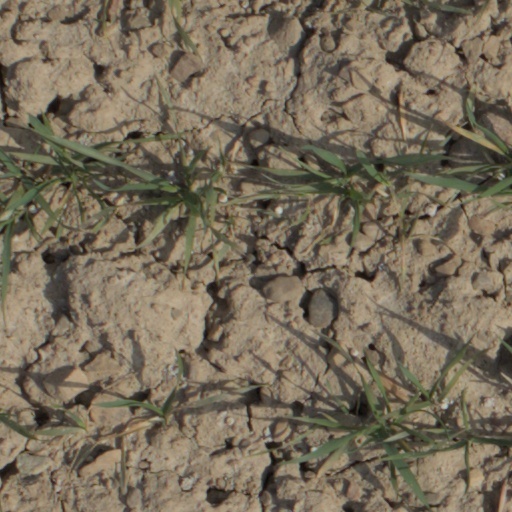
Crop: wheat